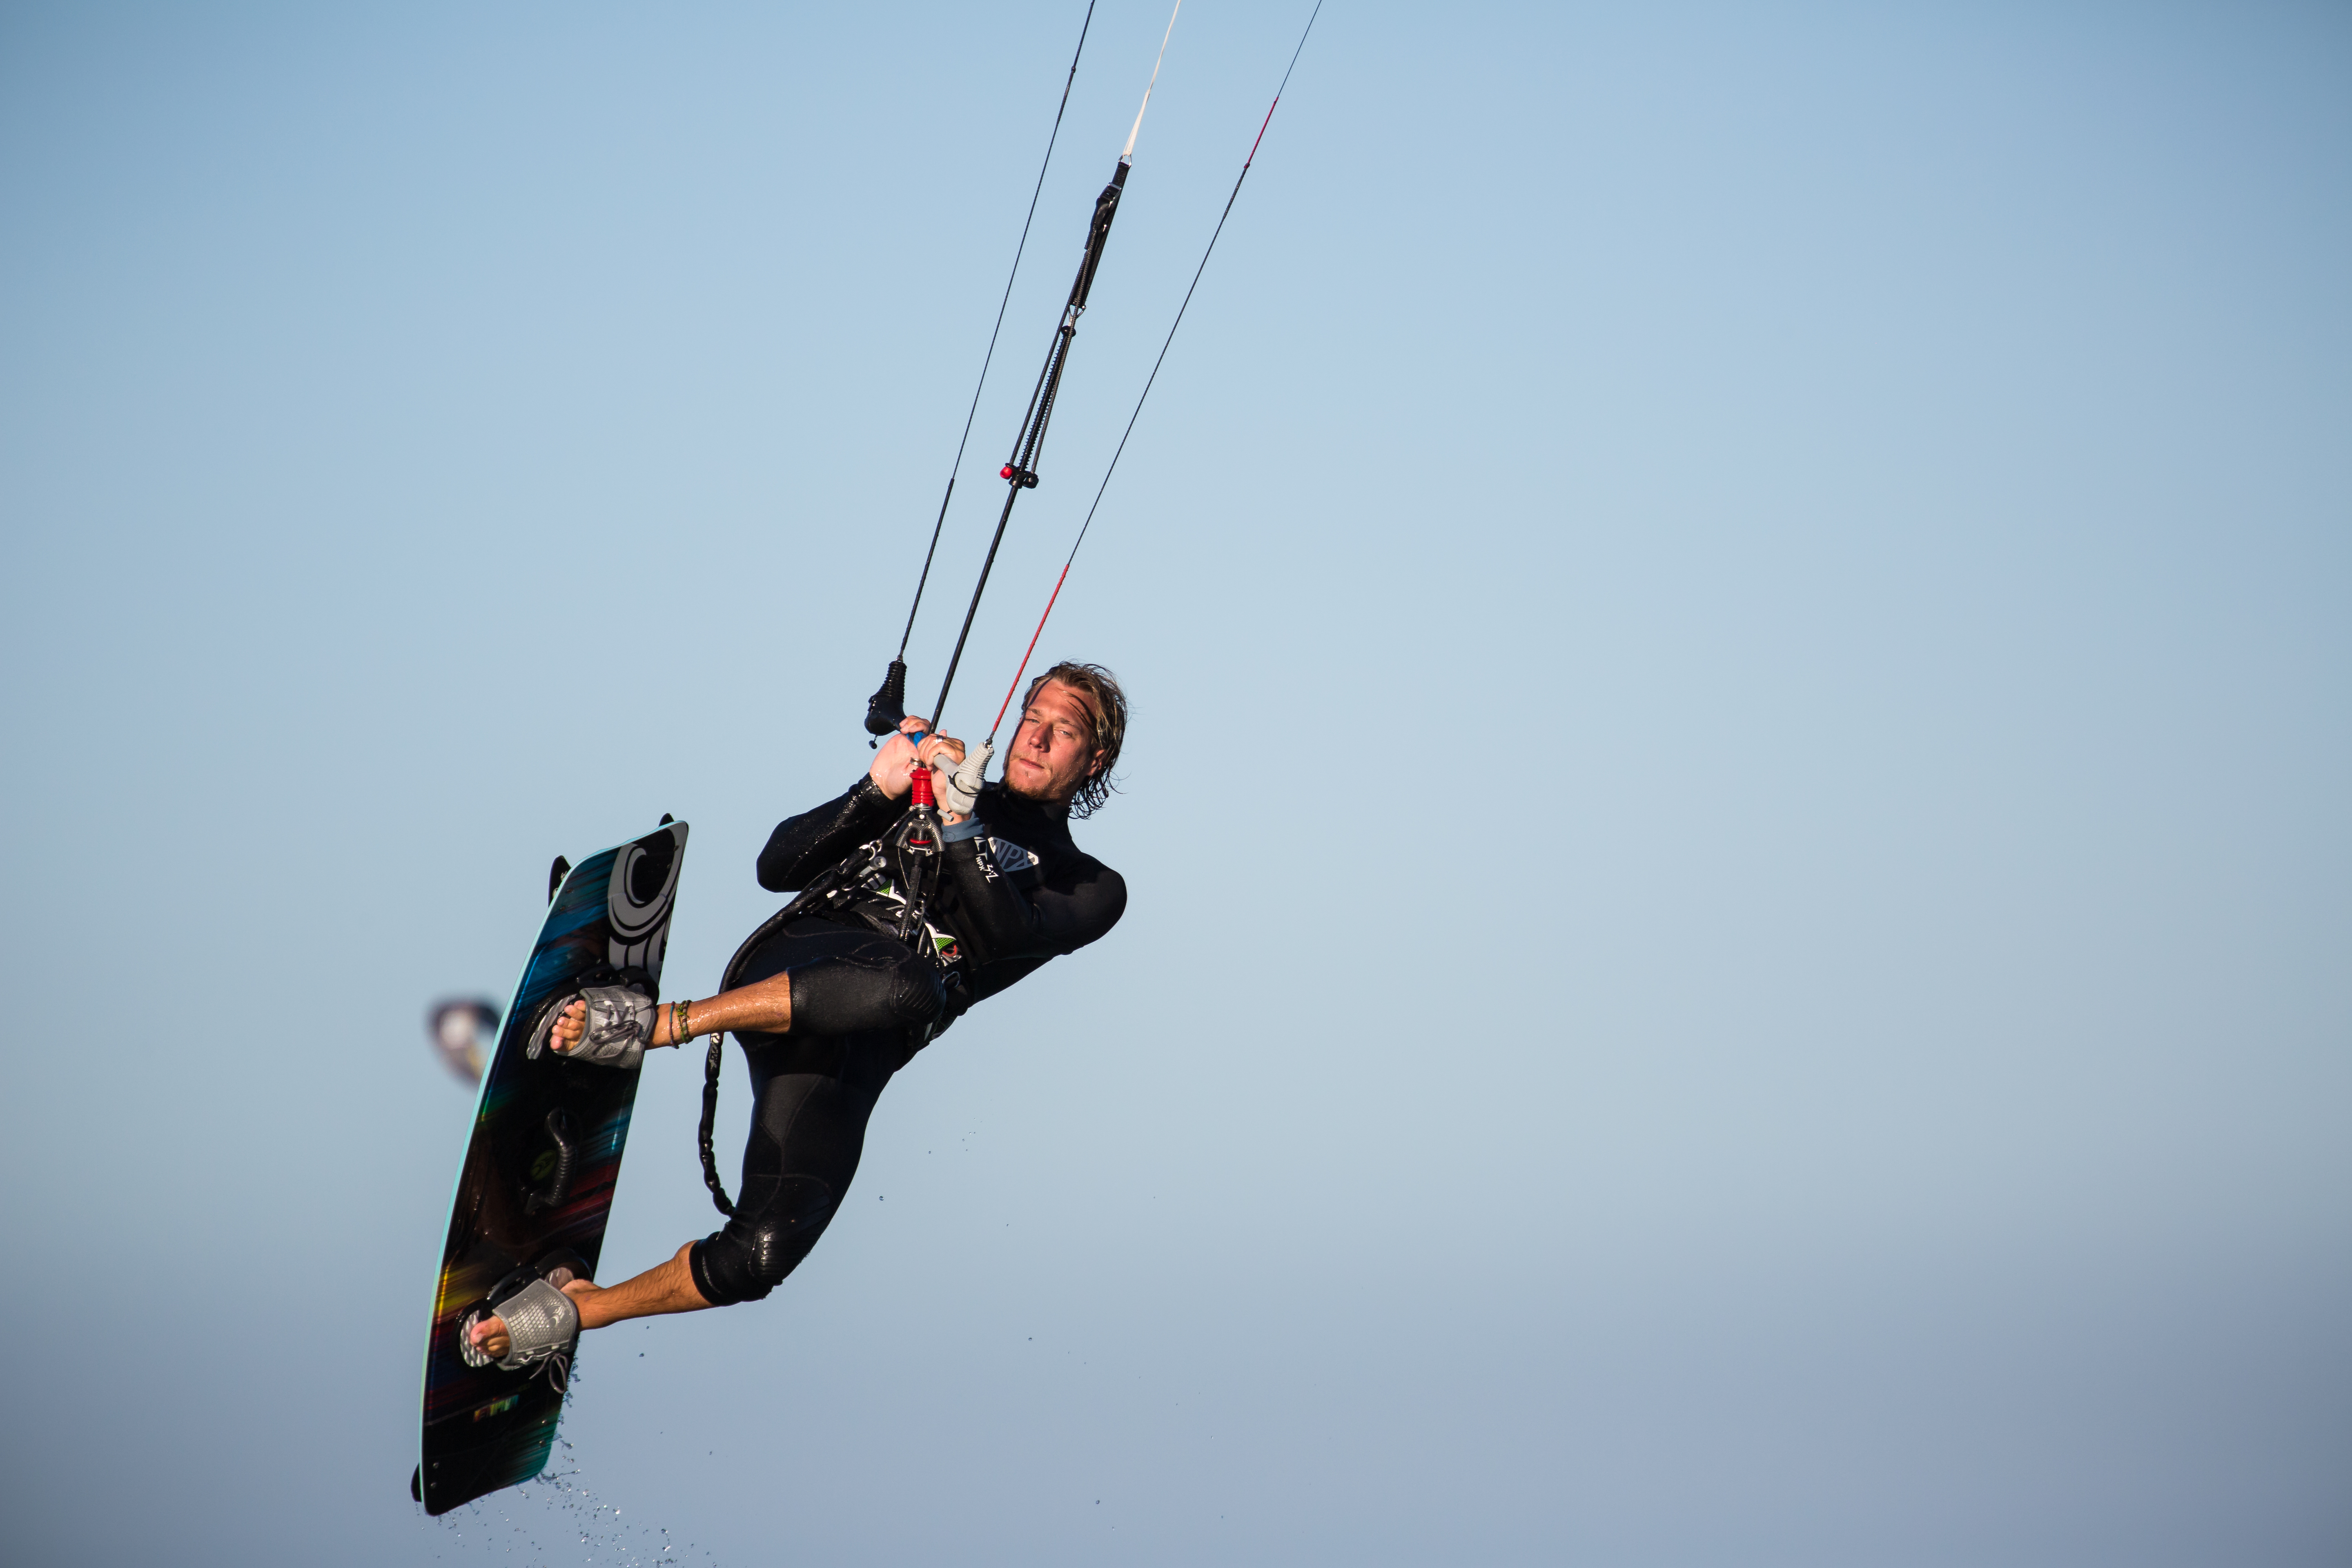
sea, water, ocean, board, wind, kite, extreme sport, parachute, paragliding, 2014, sports, mexico, baja, windsurfing, boarding, kites, canoneos5dmarkiii, trick, kiteboarding, kiteboard, parachuting, air sports, vision outdoor 099, vision mountain 069, vision sky 0763, atmosphere of earth, windsports